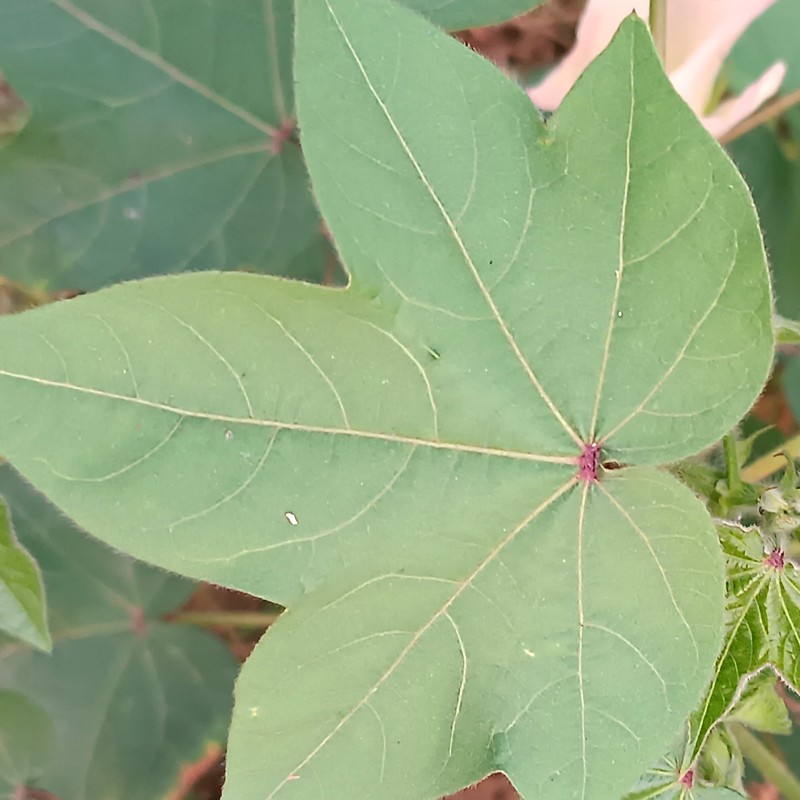
Label: Healthy Leaf